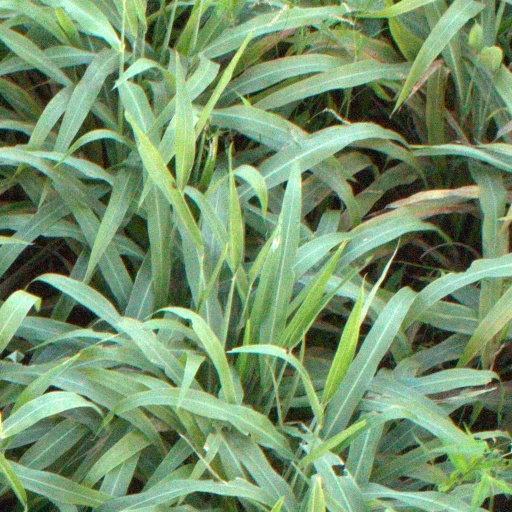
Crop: sorghum